Full Moon Party

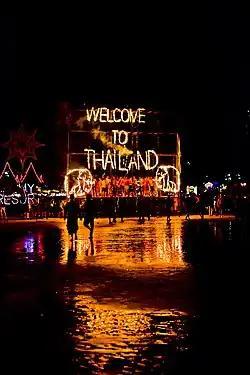
Front of Tommy Resort, Hat Rin

The Full Moon Party (Thai: ฟูลมูนปาร์ตี้) is an all-night beach party that originated in Haad Rin on the island of Ko Pha-ngan, Thailand in 1985. The party takes place on the night of, before, or after every full moon.